Tricity Derby

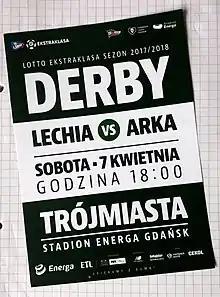
A flyer for the Lechia vs Arka derby game in 2018.

The Tricity derby has big impact on the local region with many teams fans having an allegiance with one of the two teams.